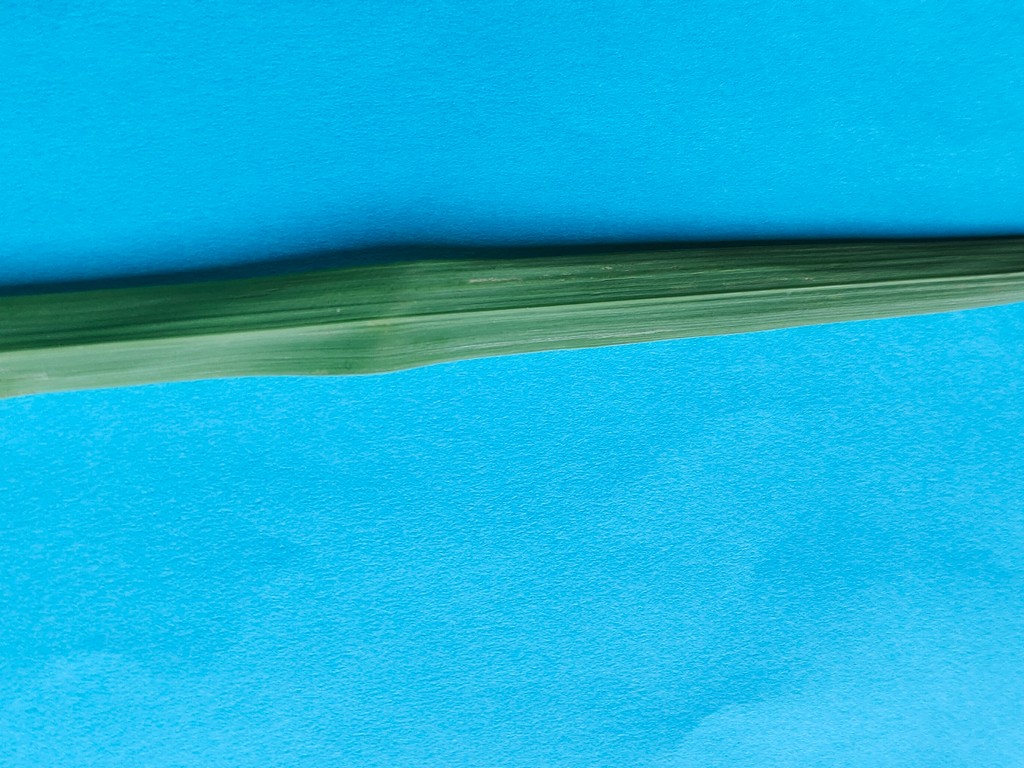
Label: Healthy